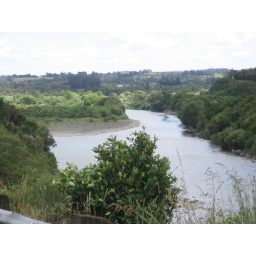
Part of river bed in theGorge